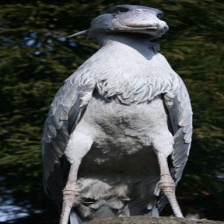
Species: SHOEBILL
Scientific name: BALAENICEPS REX